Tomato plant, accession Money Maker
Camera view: horizontal (90 deg, fisheye); turntable rotation: 210 degrees
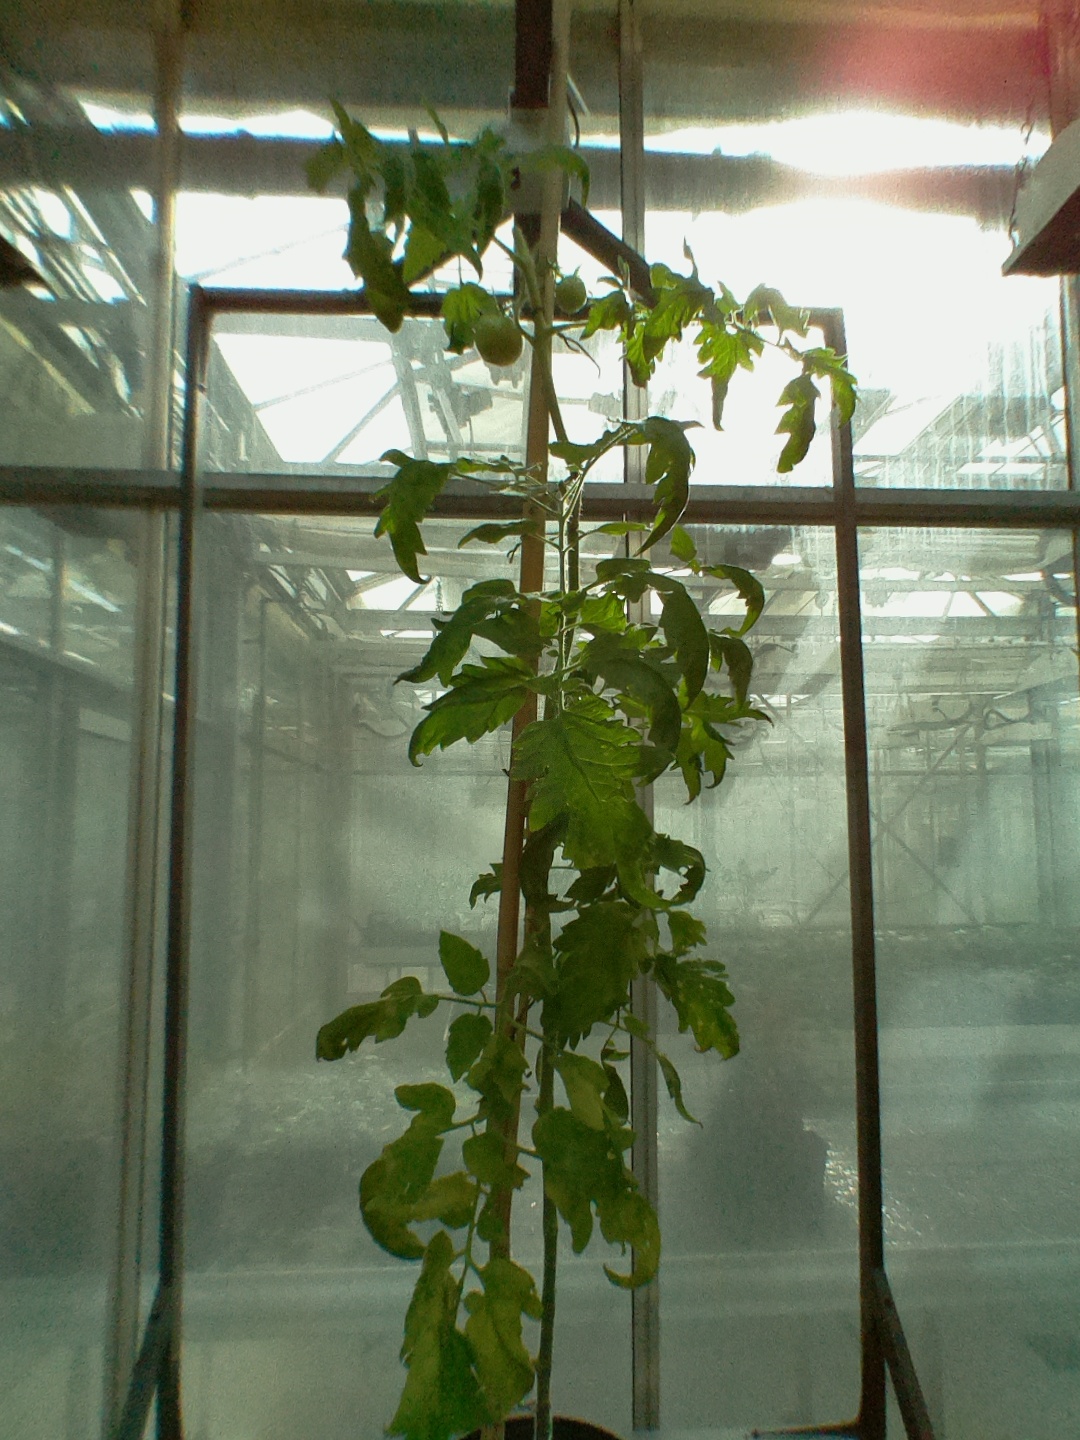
BBCH growth stage 72: 20%-30% of final fruit size